Nightgown

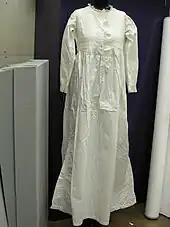
19th-century simple white cotton nightgown with embroidery insertion and lace trimming

From 1840 to 1900, stylistic changes were made to nightgowns' necklines, collars, sleeves, bodices and closures. "Embellishments such as frills, ruffles, tucks, ribbons, lace, beading, openwork and embroidery would often be added to necklines, collars, bodices, sleeves, cuffs, and skirts." The traditional nightshirt was replaced by pyjamas amongst the Western world when it was adopted from India in 1870. Pyjamas soon became an essential item in men's wardrobes because of their comfort and exotic connotations. Female pyjamas were introduced in 1886 and were a combination of a nightgown and pants "that required 4 ½ yards of calico or flannel fabric. The top had a high collar and a buttoned-down front, and there were frills at the wrists and at the knees." French designer Coco Chanel was the first to release a line of attractive women's pyjamas which coaxed along their popularity.